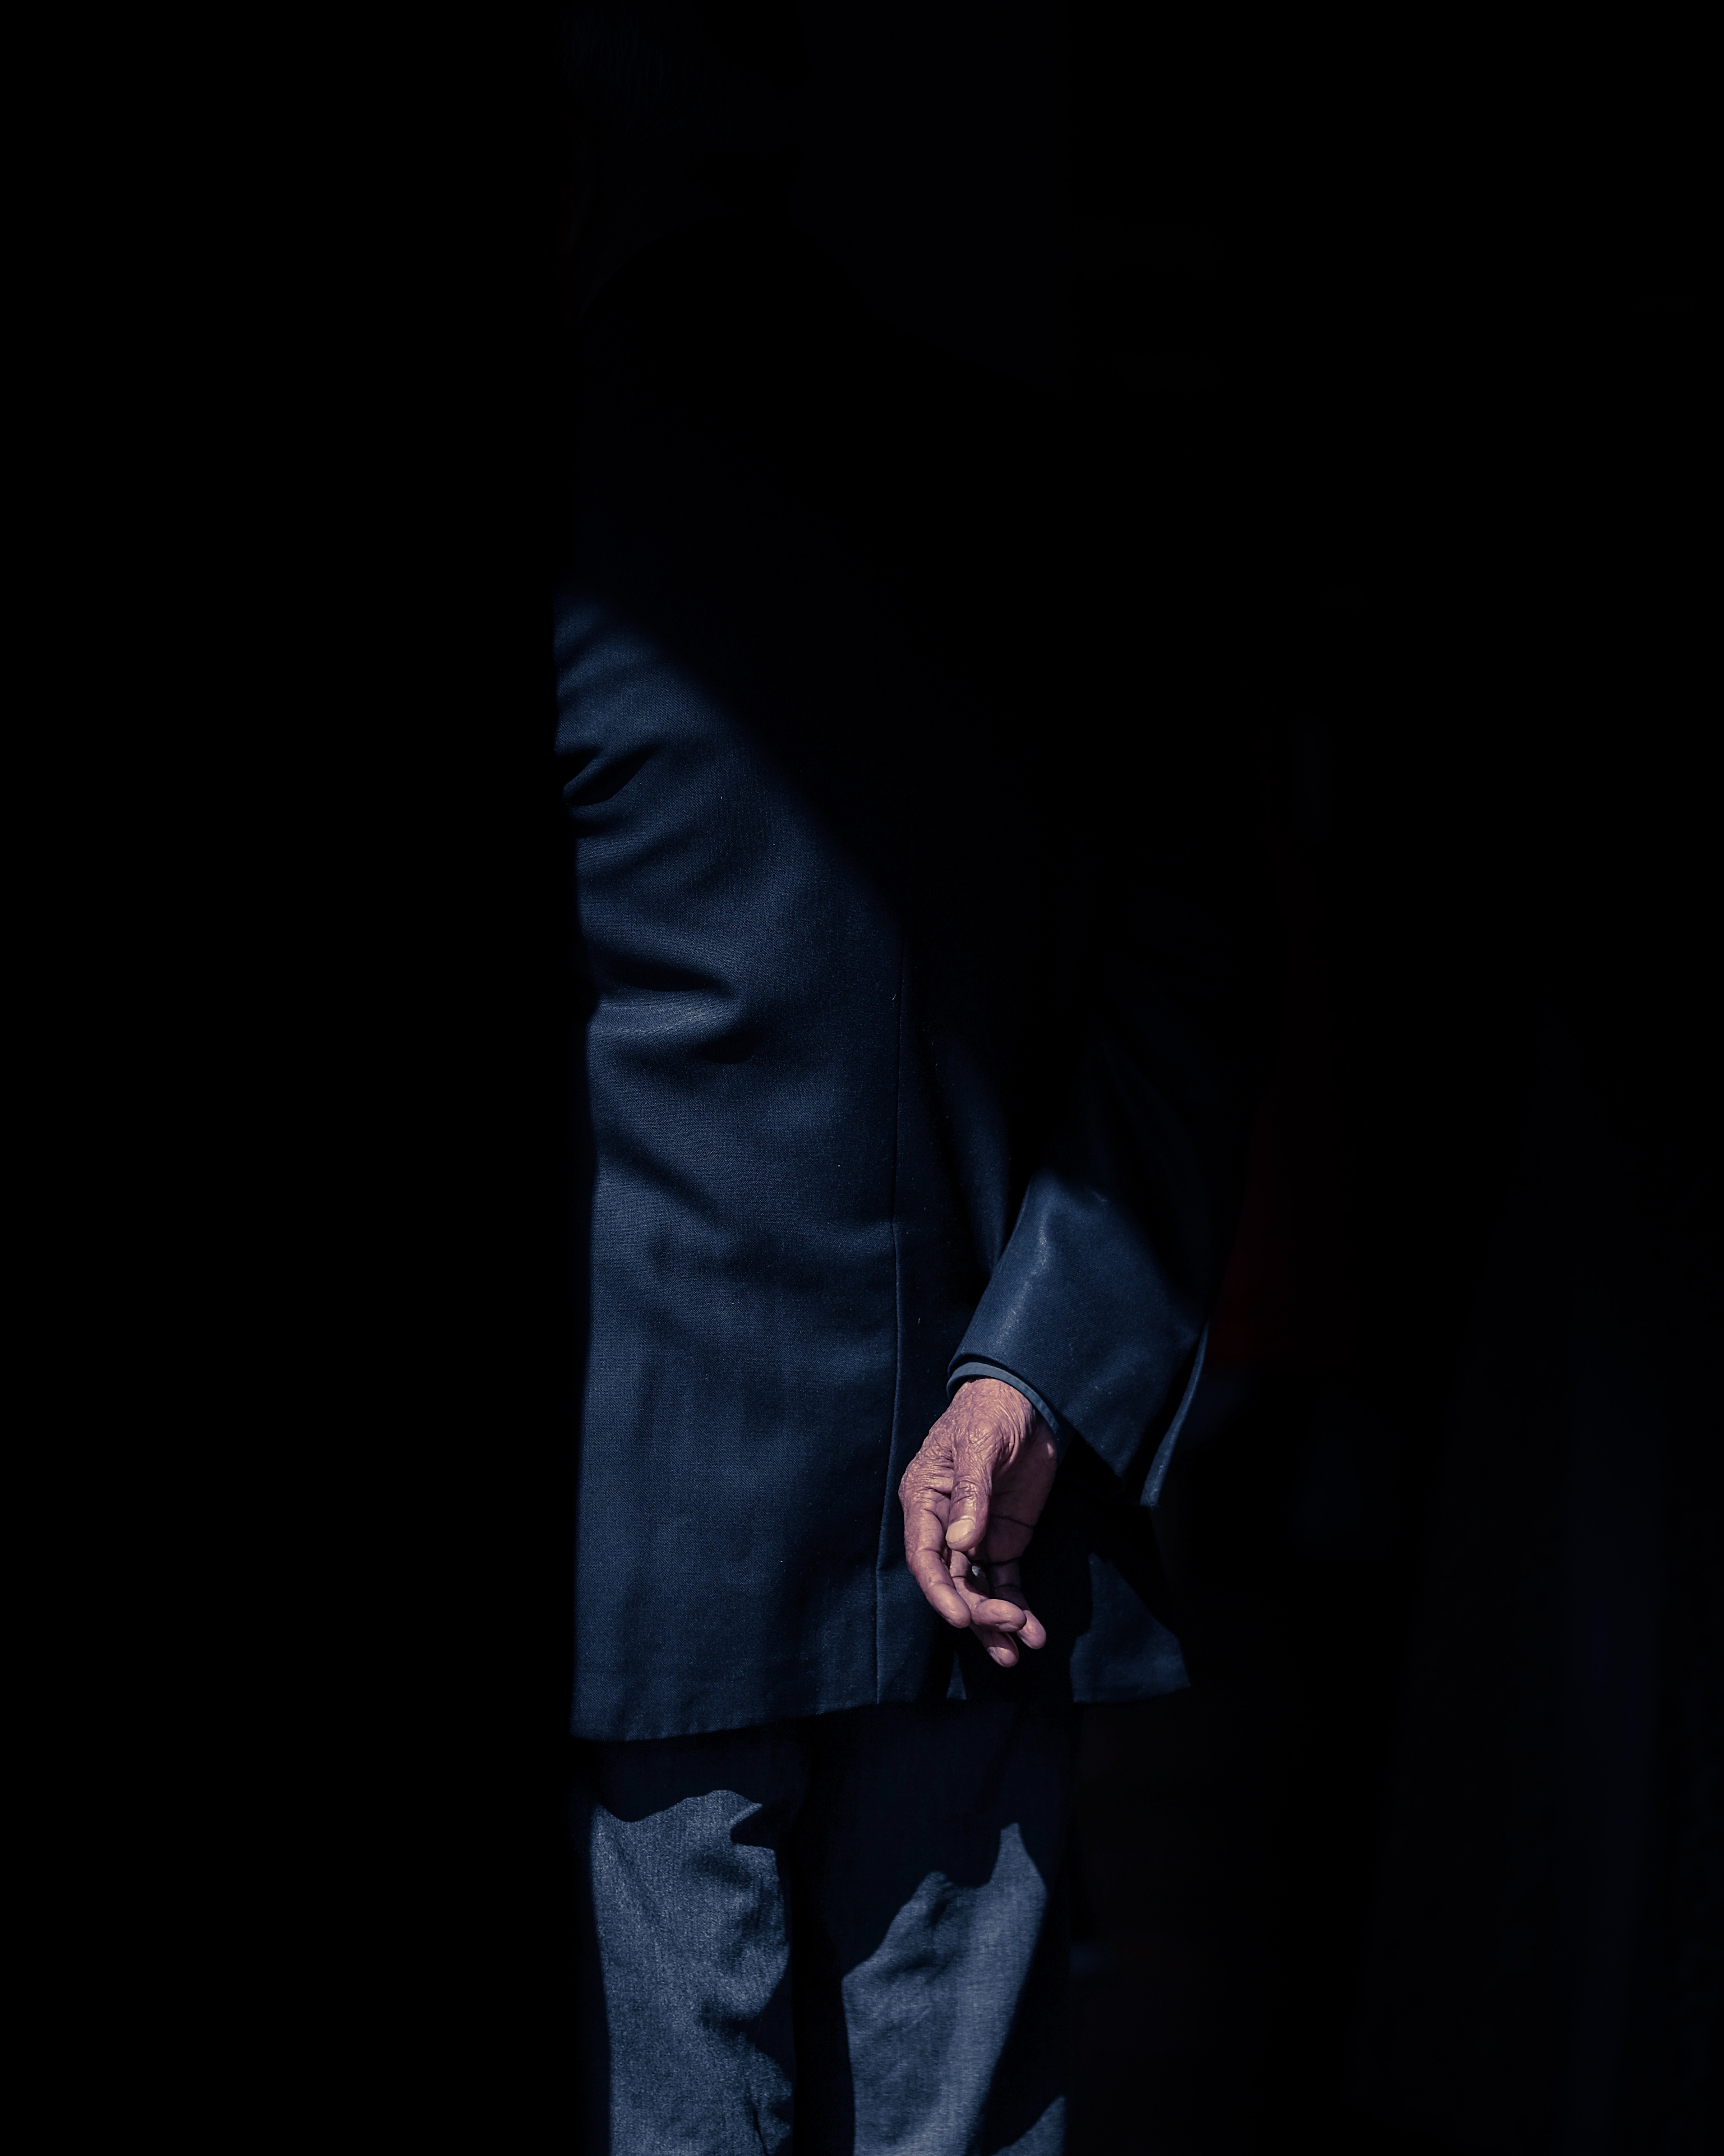
hand, light, photography, darkness, blue, black